Naeem-ud-Deen Muradabadi

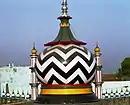

Syed Naeem-ud-Deen Muradabadi (1887–1948), also known as "Sadr ul-Afazil", was an Indian jurist, scholar, mufti, Quranic exegete, and educator. He was a scholar of philosophy, geometry, logic and hadith and leader of All India Sunni Conference. He was also a poet of na`at.